Winchell Trail

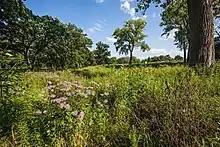
Native oak savanna landscape in Minneapolis, July 2017

The northern trailhead features a large boulder with a bronze tribute plague describing the scientific contributions of the trail's namesake, Newton Horace Winchell. Winchell's eldest son brought the boulder from the Mesabi Iron Range. The plaque on it reads: